Valentina Limani

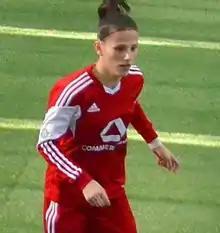
Limani with 1. FFC Frankfurt II in January 2017

Valentina Limani (born 2 February 1997) is a Kosovan professional footballer who plays as a forward for German club Eintracht Frankfurt III and the Kosovo national team.